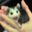
Label: possum